Far-right politics

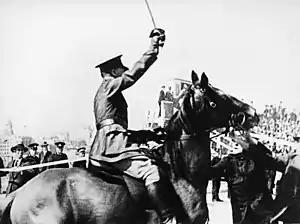
Captain Francis de Groot declares the Sydney Harbour Bridge open in March 1932.

The largest far-right party in Europe is the French anti-immigration party National Rally, formally known as the National Front. The party was founded in 1972, uniting a variety of French far-right groups under the leadership of Jean-Marie Le Pen. Since 1984, it has been the major force of French nationalism. Jean-Marie Le Pen's daughter Marine Le Pen was elected to succeed him as party leader in 2012. Under Jean-Marie Le Pen's leadership, the party sparked outrage for hate speech, including Holocaust denial and Islamophobia.